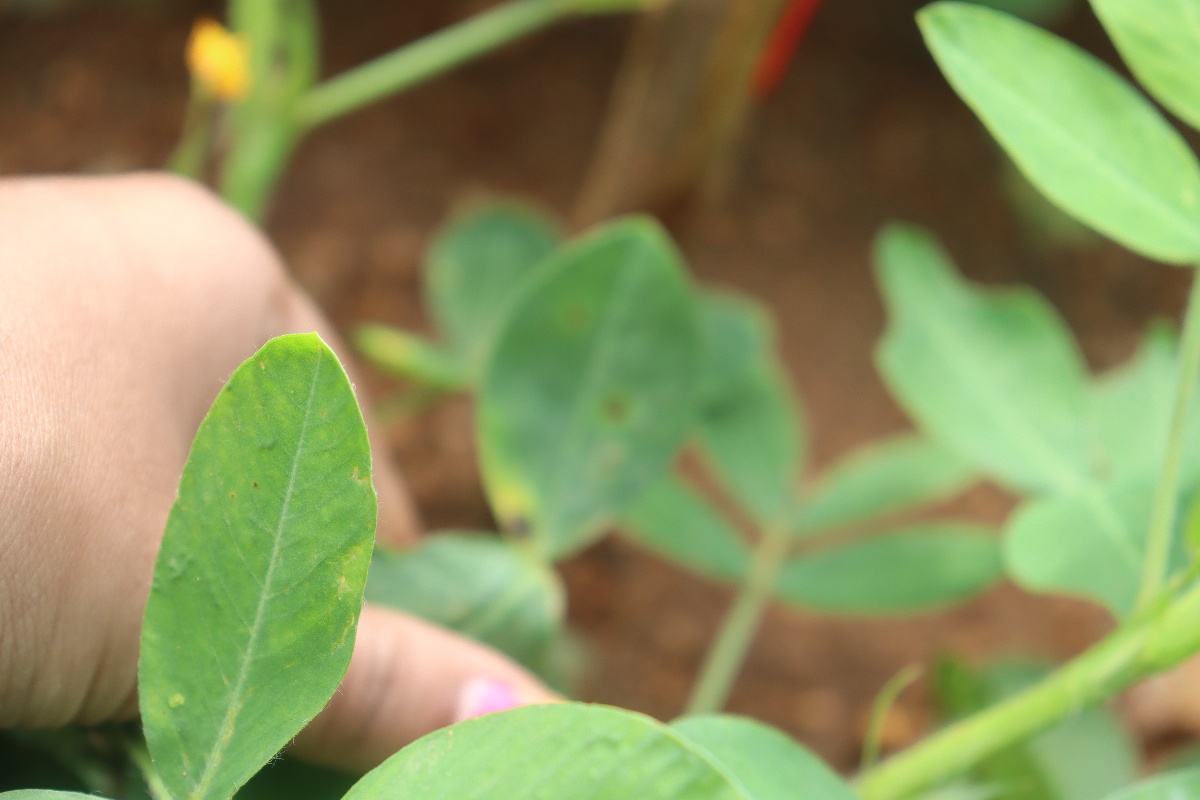
Label: early_leaf_spot